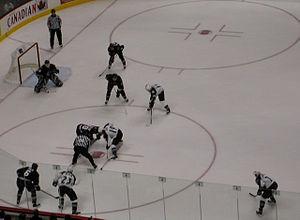
L’Avalanche du Colorado est une franchise professionnelle de hockey sur glace, établie à Denver dans l'État du Colorado, aux États-Unis. Elle fait partie de la division Nord-Ouest dans l'association de l'Ouest et évolue dans la Ligue nationale de hockey. La franchise a été fondée à Québec, et se nommait les Nordiques de Québec jusqu’à son déménagement à Denver en 1995.